Gjirokastër District

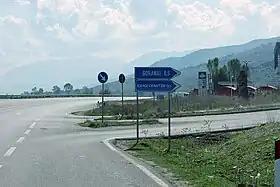
Bilingual sign in Dropull on the SH4.

In fieldwork undertaken by Greek scholar Leonidas Kallivretakis in the area during 1992, the district of Gjirokastër had 66,000 inhabitants of which 40% were Greeks, 12% Vlachs and an Orthodox Albanian population of 21%. These communities are Orthodox and collectively made up 73% of the district's Christian population while the remaining 28% of the population were Muslim Albanians. Overall the Greek community was the most numerous ethno-religious group (40%), while Albanians, irrespective of religious background, in 1992 were a plurality and collectively consisted 49% of the district's total population. Within Gjirokastër district, Greeks populate all the settlements of both former municipalities of Dropull i Sipërm and Dropull i Poshtëm and also all settlements of Pogon municipality (except the village of Selckë). Gjirokastër has a mixed population consisting of Muslim Albanians, Greeks and an Orthodox Albanian population while the city in 1992 had an overall Albanian majority.